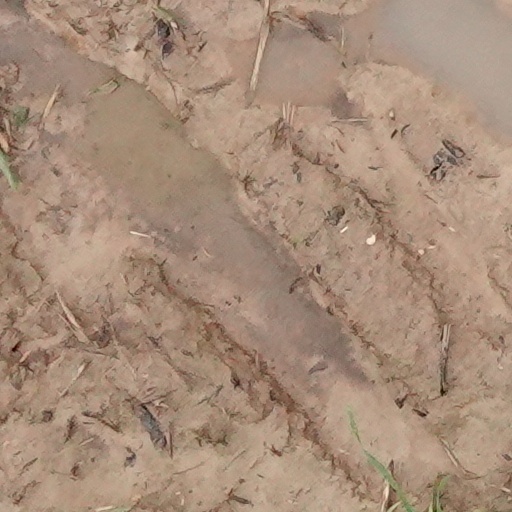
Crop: wheat